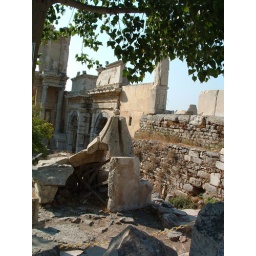
These are the remains of an ancient timepeice in the square outside the library in Ephesus. A water clock!